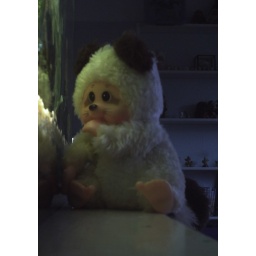
Day 1 !!The 365 Toy Project.This is Spiffy happily watching my fish swimming in their tank.